Boingz

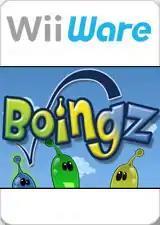

Boingz is a Wii game developed by NinjaBee and published by RealNetworks that was released on November 24, 2008. It costs 1000 Wii Points.